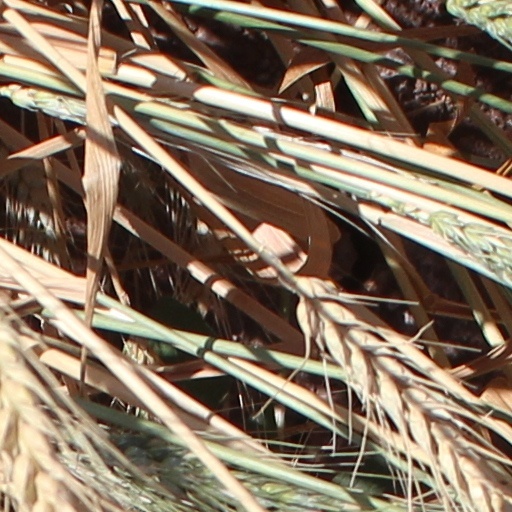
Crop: wheat